Ellesmere Chaucer

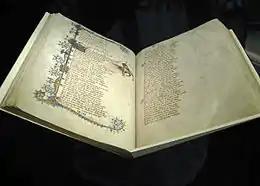
Ellesmere Manuscript in Huntington Library

The Ellesmere Chaucer, or Ellesmere Manuscript of the Canterbury Tales, is an early 15th-century illuminated manuscript of Geoffrey Chaucer's "Canterbury Tales", owned by the Huntington Library, in San Marino, California (EL 26 C 9). It is considered one of the most significant copies of the "Tales".